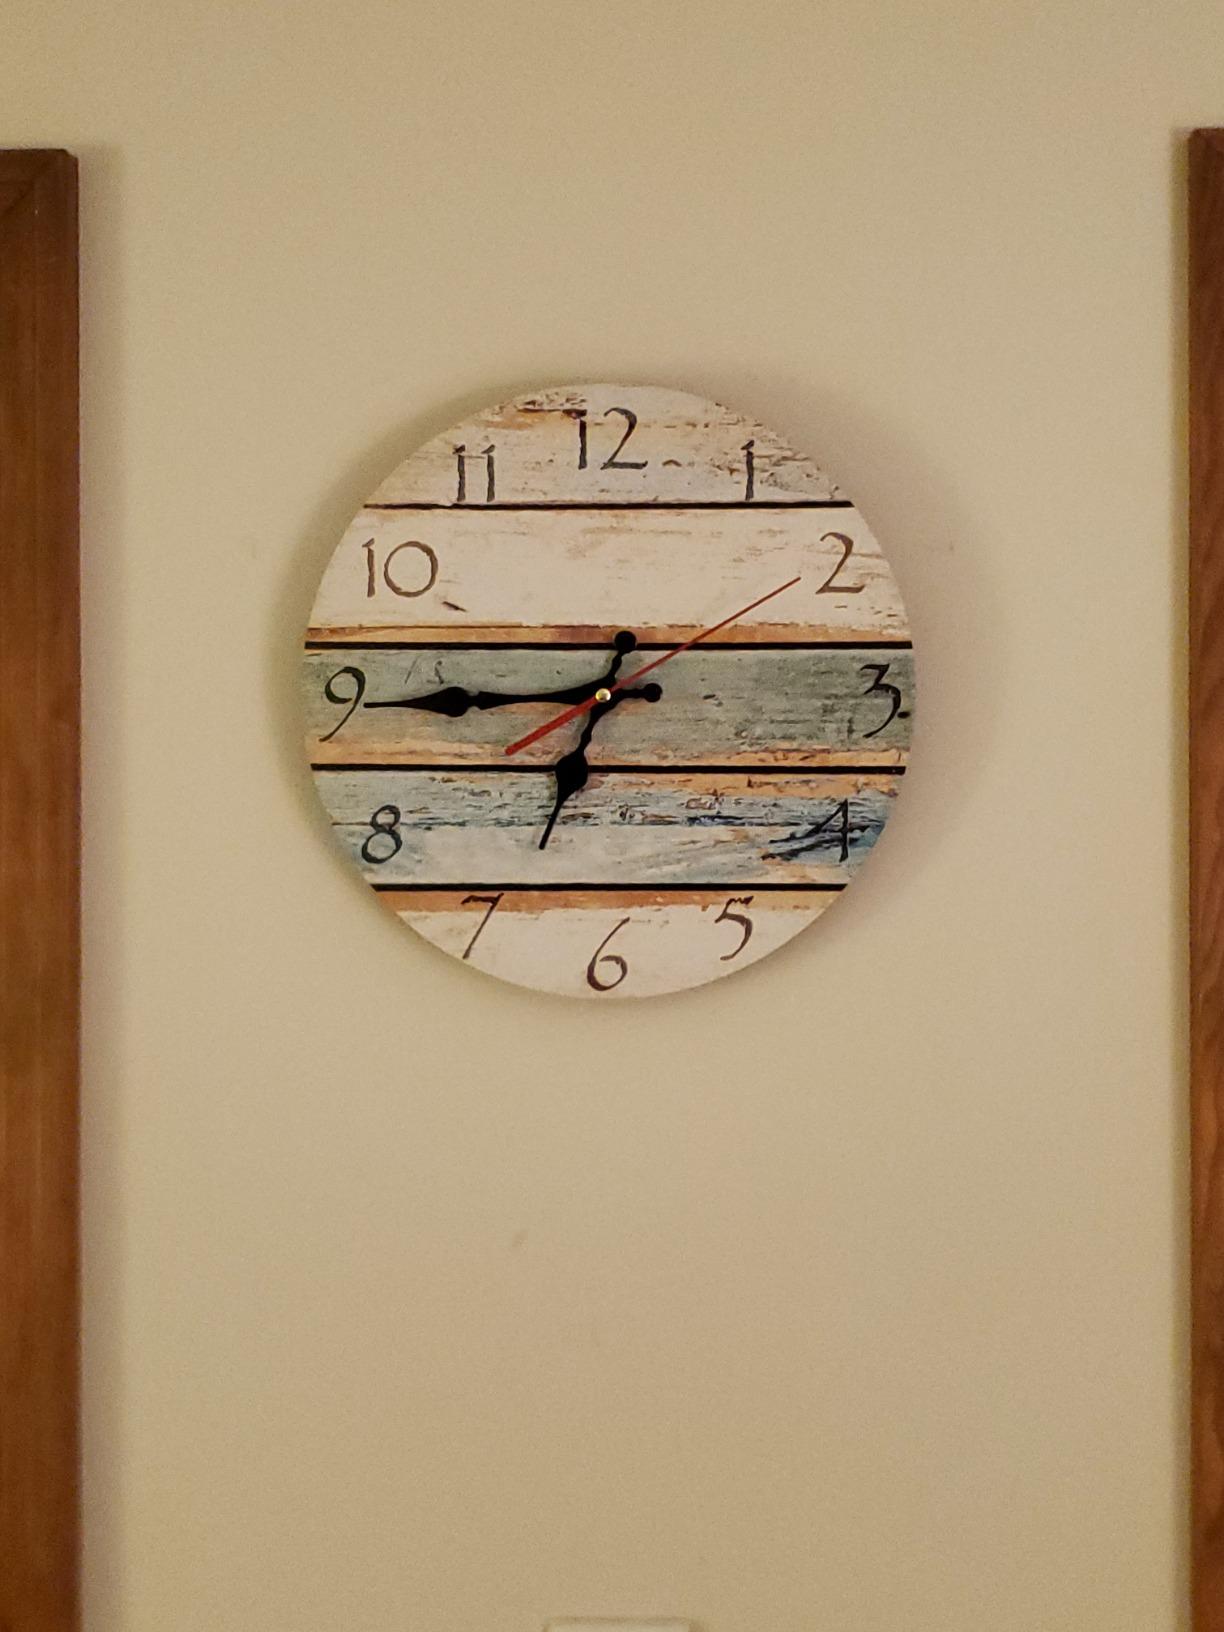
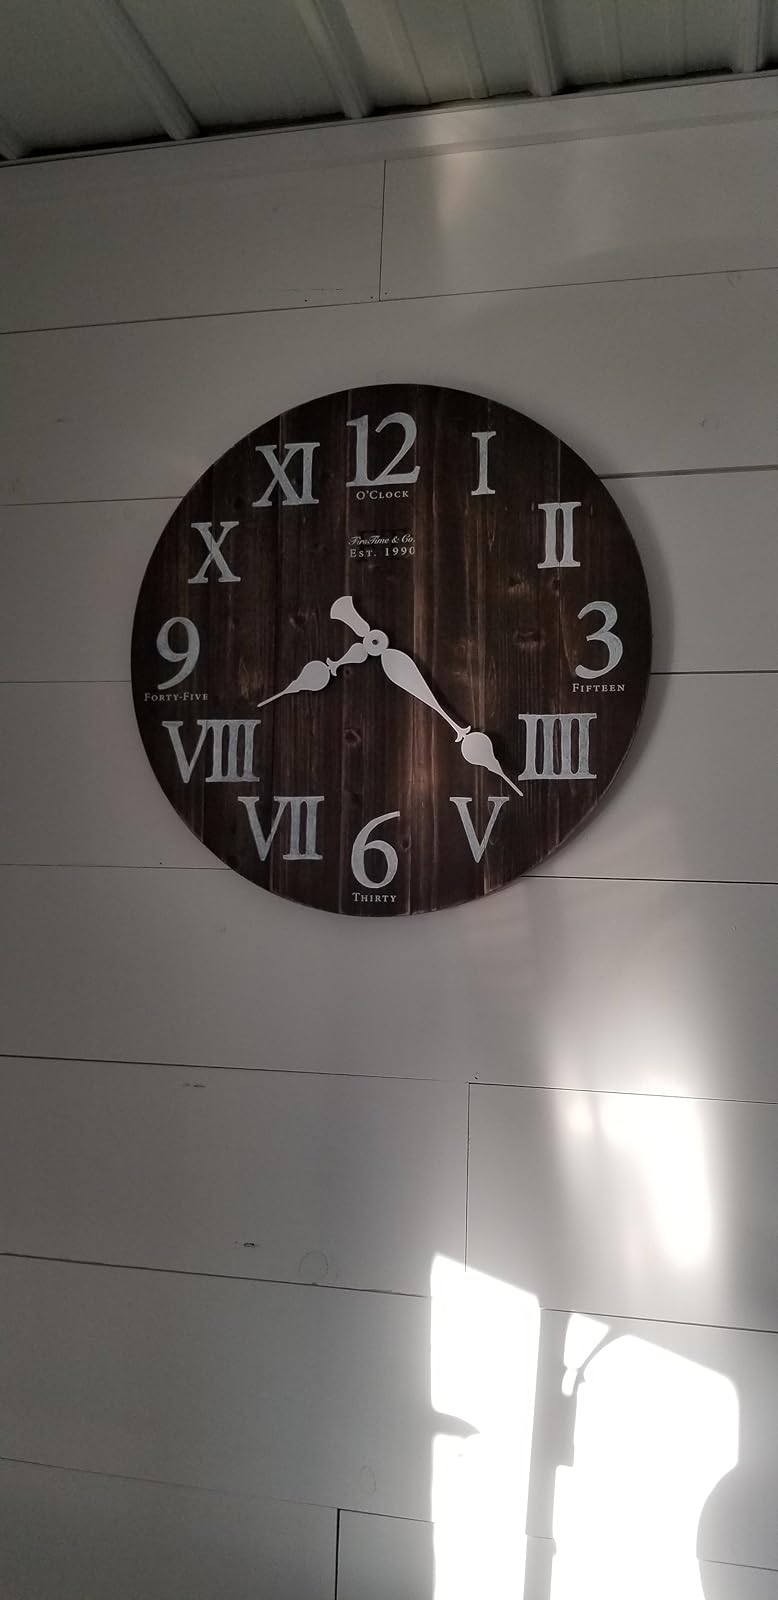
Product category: clock
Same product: no